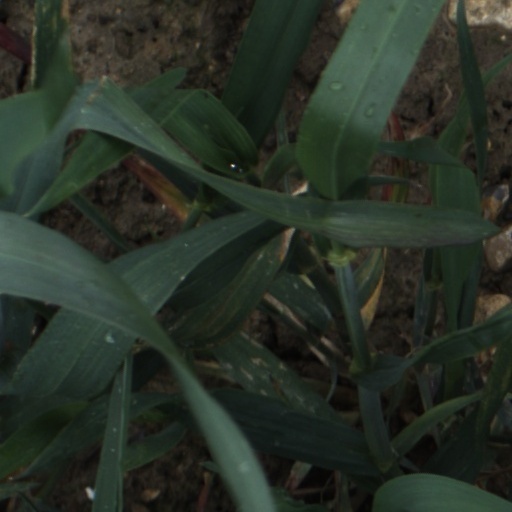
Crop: wheat